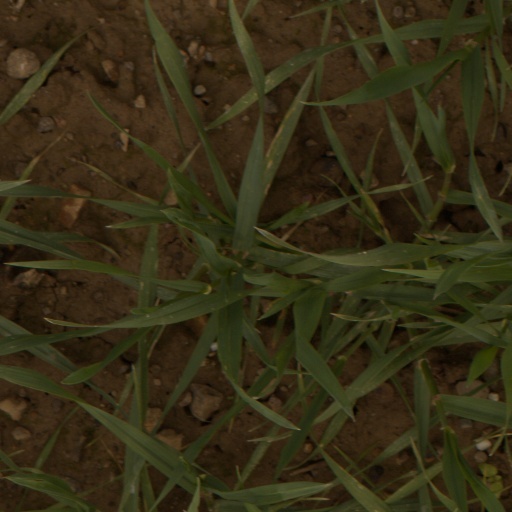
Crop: wheat